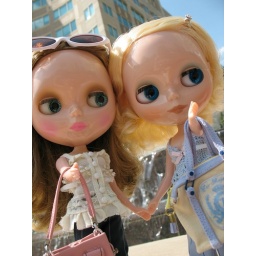
Gwynethh is wearing top by CCT, pants by ardentcurse, bag is POTM. Sophia is wearing top by Godesia, pants by ardentcurse and bag is another POTM